Northern North Sea basin

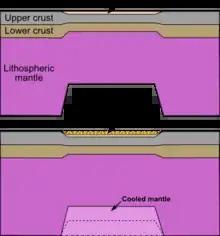
McKenzie model (pure shear)

In the northern North Sea, despite the substantial amount of data available, our understanding of the lithospheric processes governing extension are strongly model-based. The architecture and signature of the sediment infill in the northern North Sea can be discussed in the context of three distinct evolutionary stages of rift basin development separated by key geologic unconformities. The proto-rift stage describes the rift onset with either doming or flexural subsidence. Tabular architectures thickening across relatively steep faults, characterize the proto-rift stage. Active stretching and rotation of fault blocks then occurs during the main rift stage is then terminated by the development of the syn-rift unconformity. Syn-rift architectures can be highly variable depending on the ability of the available sediment supply to fill accommodation formed by rotation and subsidence during this stage. Where crustal separation is accomplished, a break-up unconformity commonly marks the boundary to the overlying thermal relaxation of post-rift stage. During the post-rift stage, an early phase with coarse clastic infilling of remnant rift topography often precedes late stage widening of the basin and filling with fine-grained sediments. These processes have been attributed to pure shear (crustal extension and faulting in the upper crust) and simple shear (ductile stretching in the lower crust) and coupled simple shear/pure shear flexural deformation. The combined thermal and elastic/isostatic response of the lithosphere to extension controls the crustal architecture and thereby the geometry of sedimentary basins, including those of the northern North Sea.